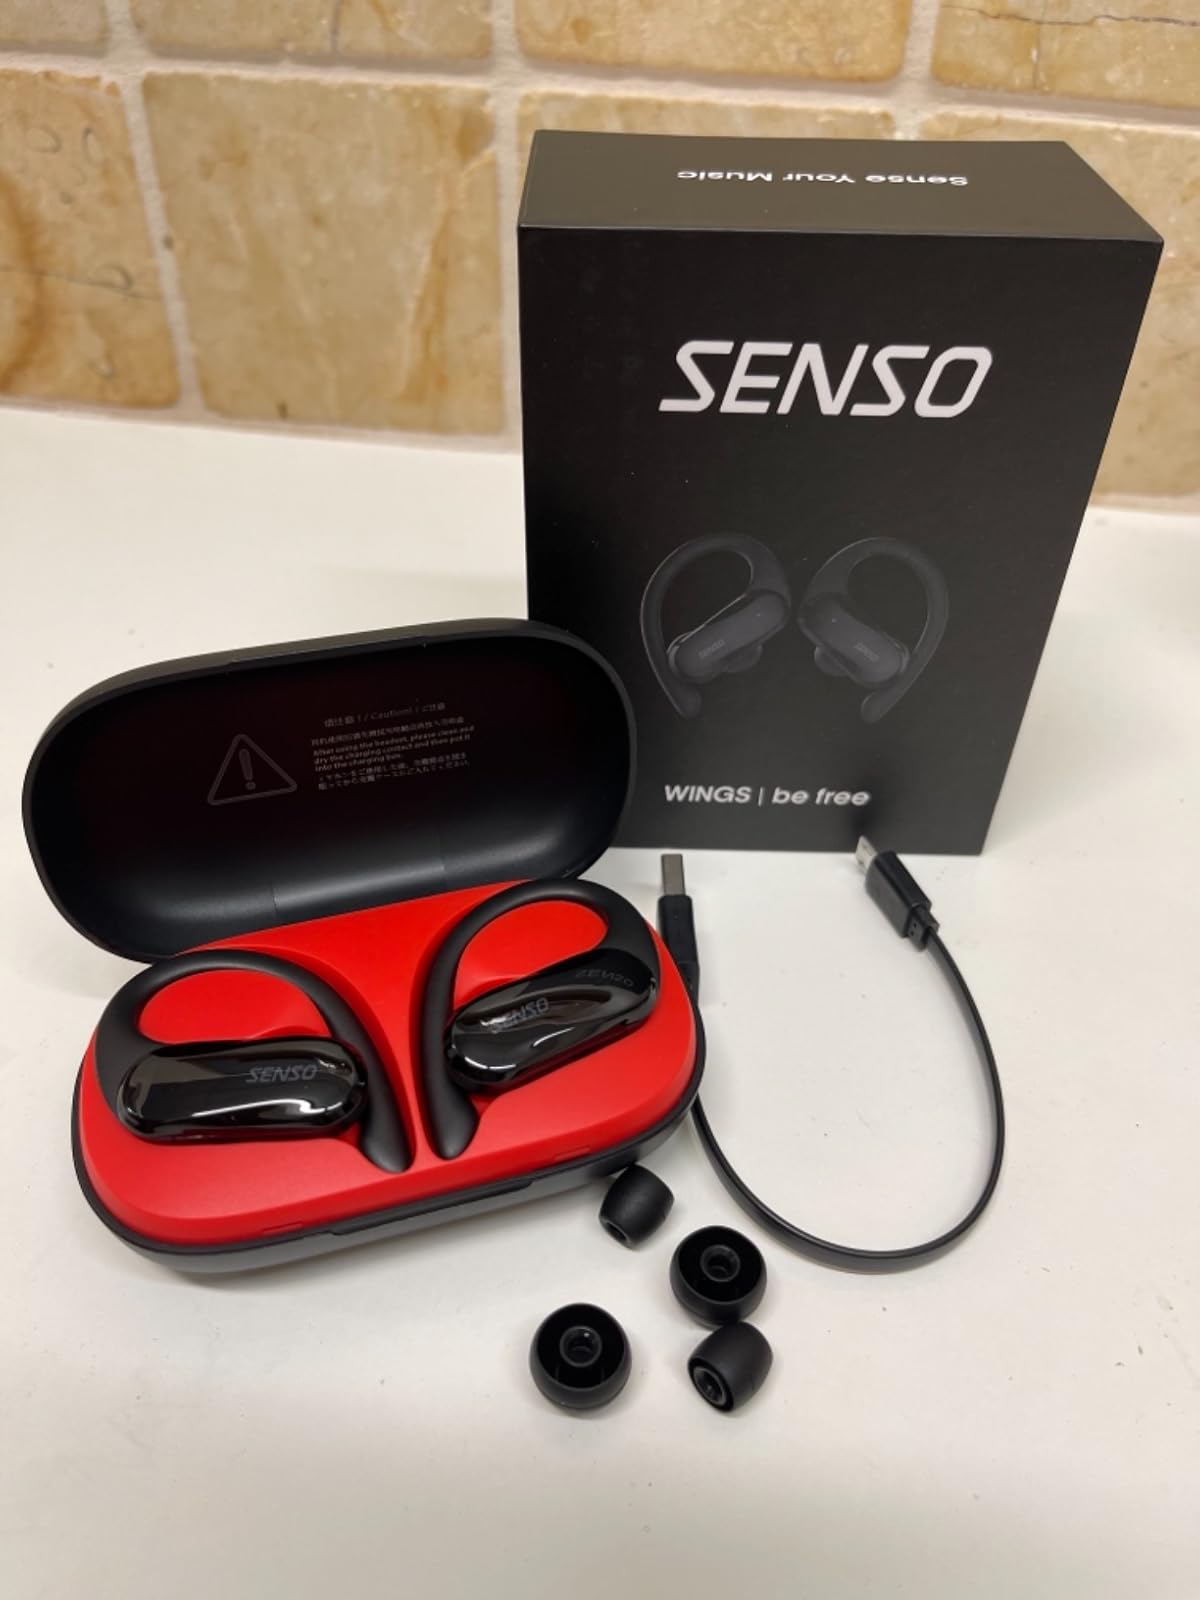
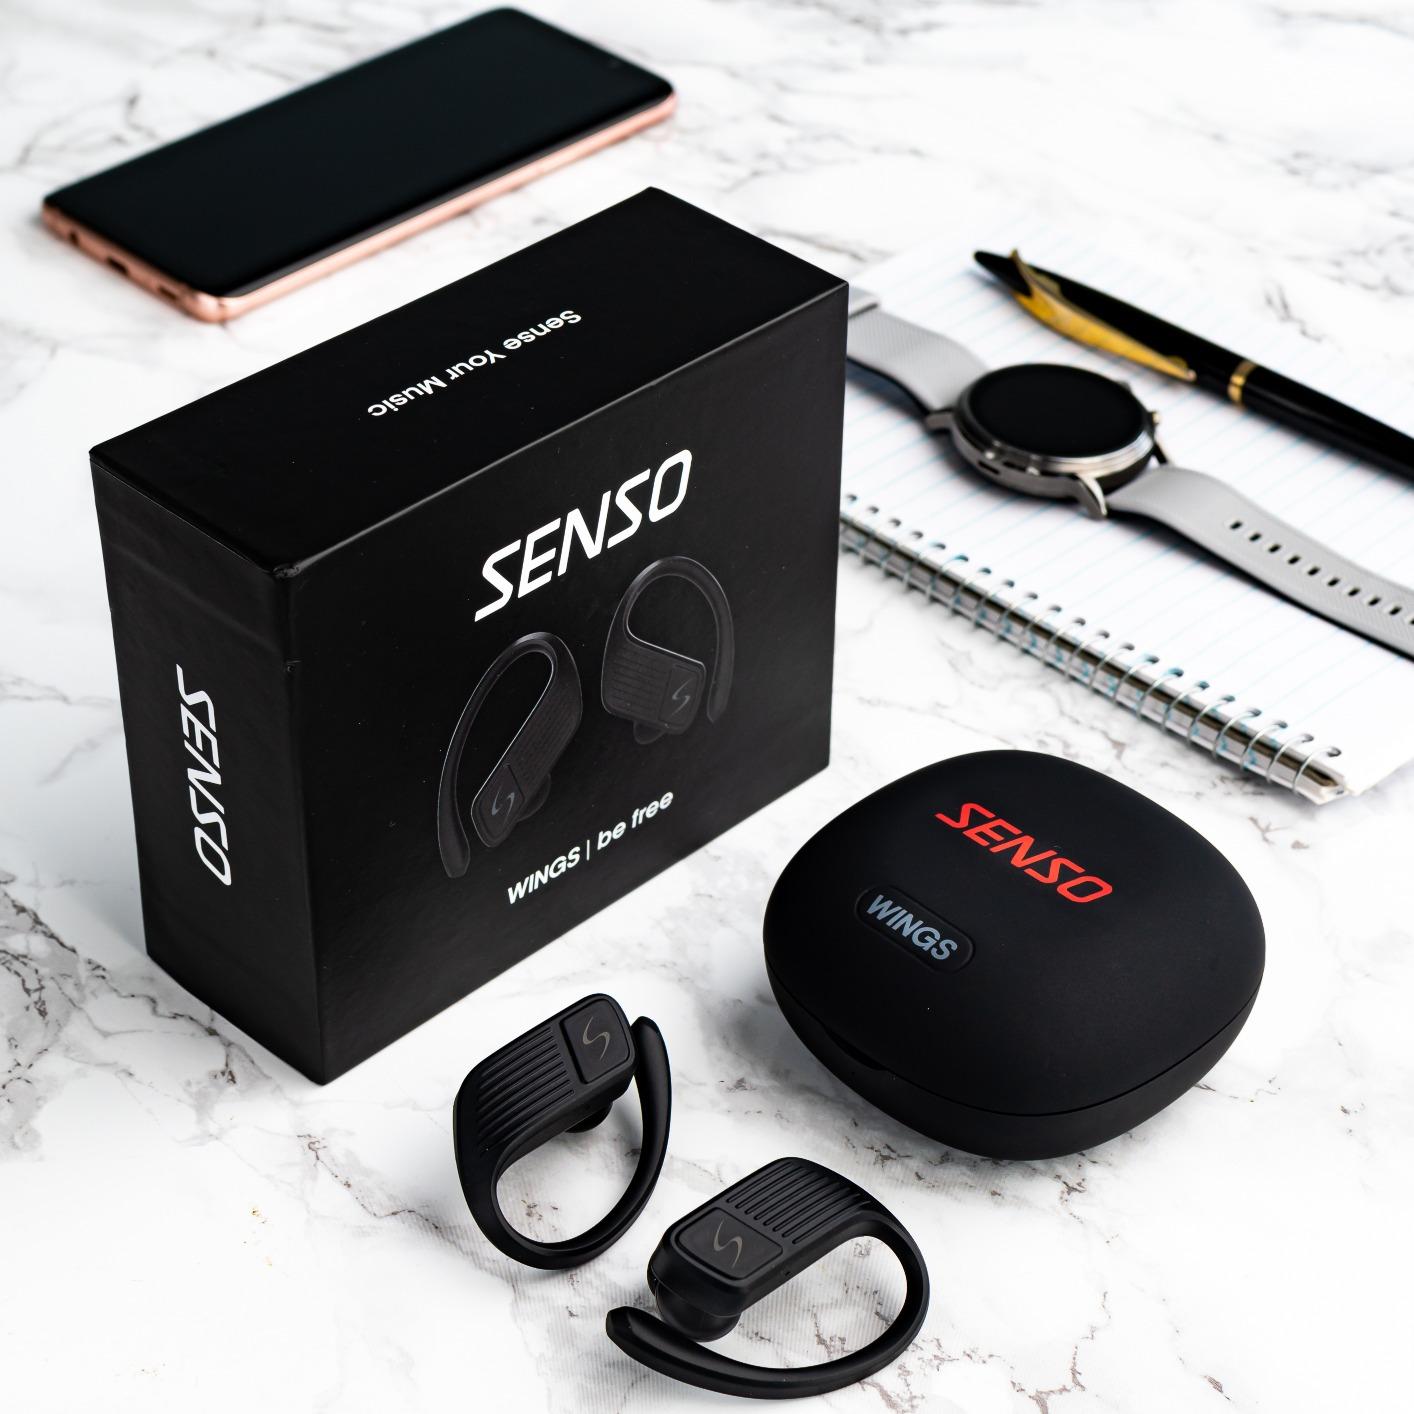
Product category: earbuds
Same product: no